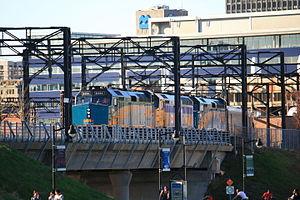
Montréal est un carrefour de l'est du Canada et du Corridor Québec-Windsor, offrant des liens aériens, routiers, ferroviaires et maritimes développés avec le reste de la province et du pays, ainsi qu'avec les États-Unis et l'Europe. Montréal est une métropole qui a pour particularité de se déployer sur un archipel au milieu du fleuve Saint-Laurent, une situation qui présente des contraintes particulières en termes de connectivité.